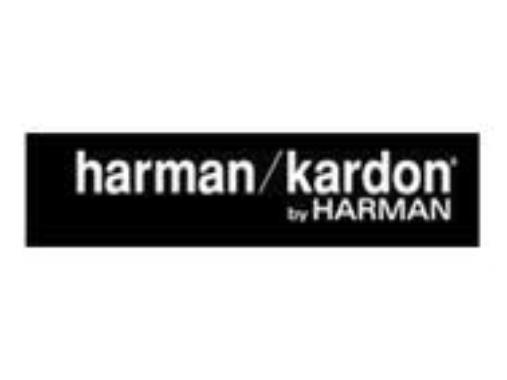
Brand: HARMAN KARDON
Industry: Electronic